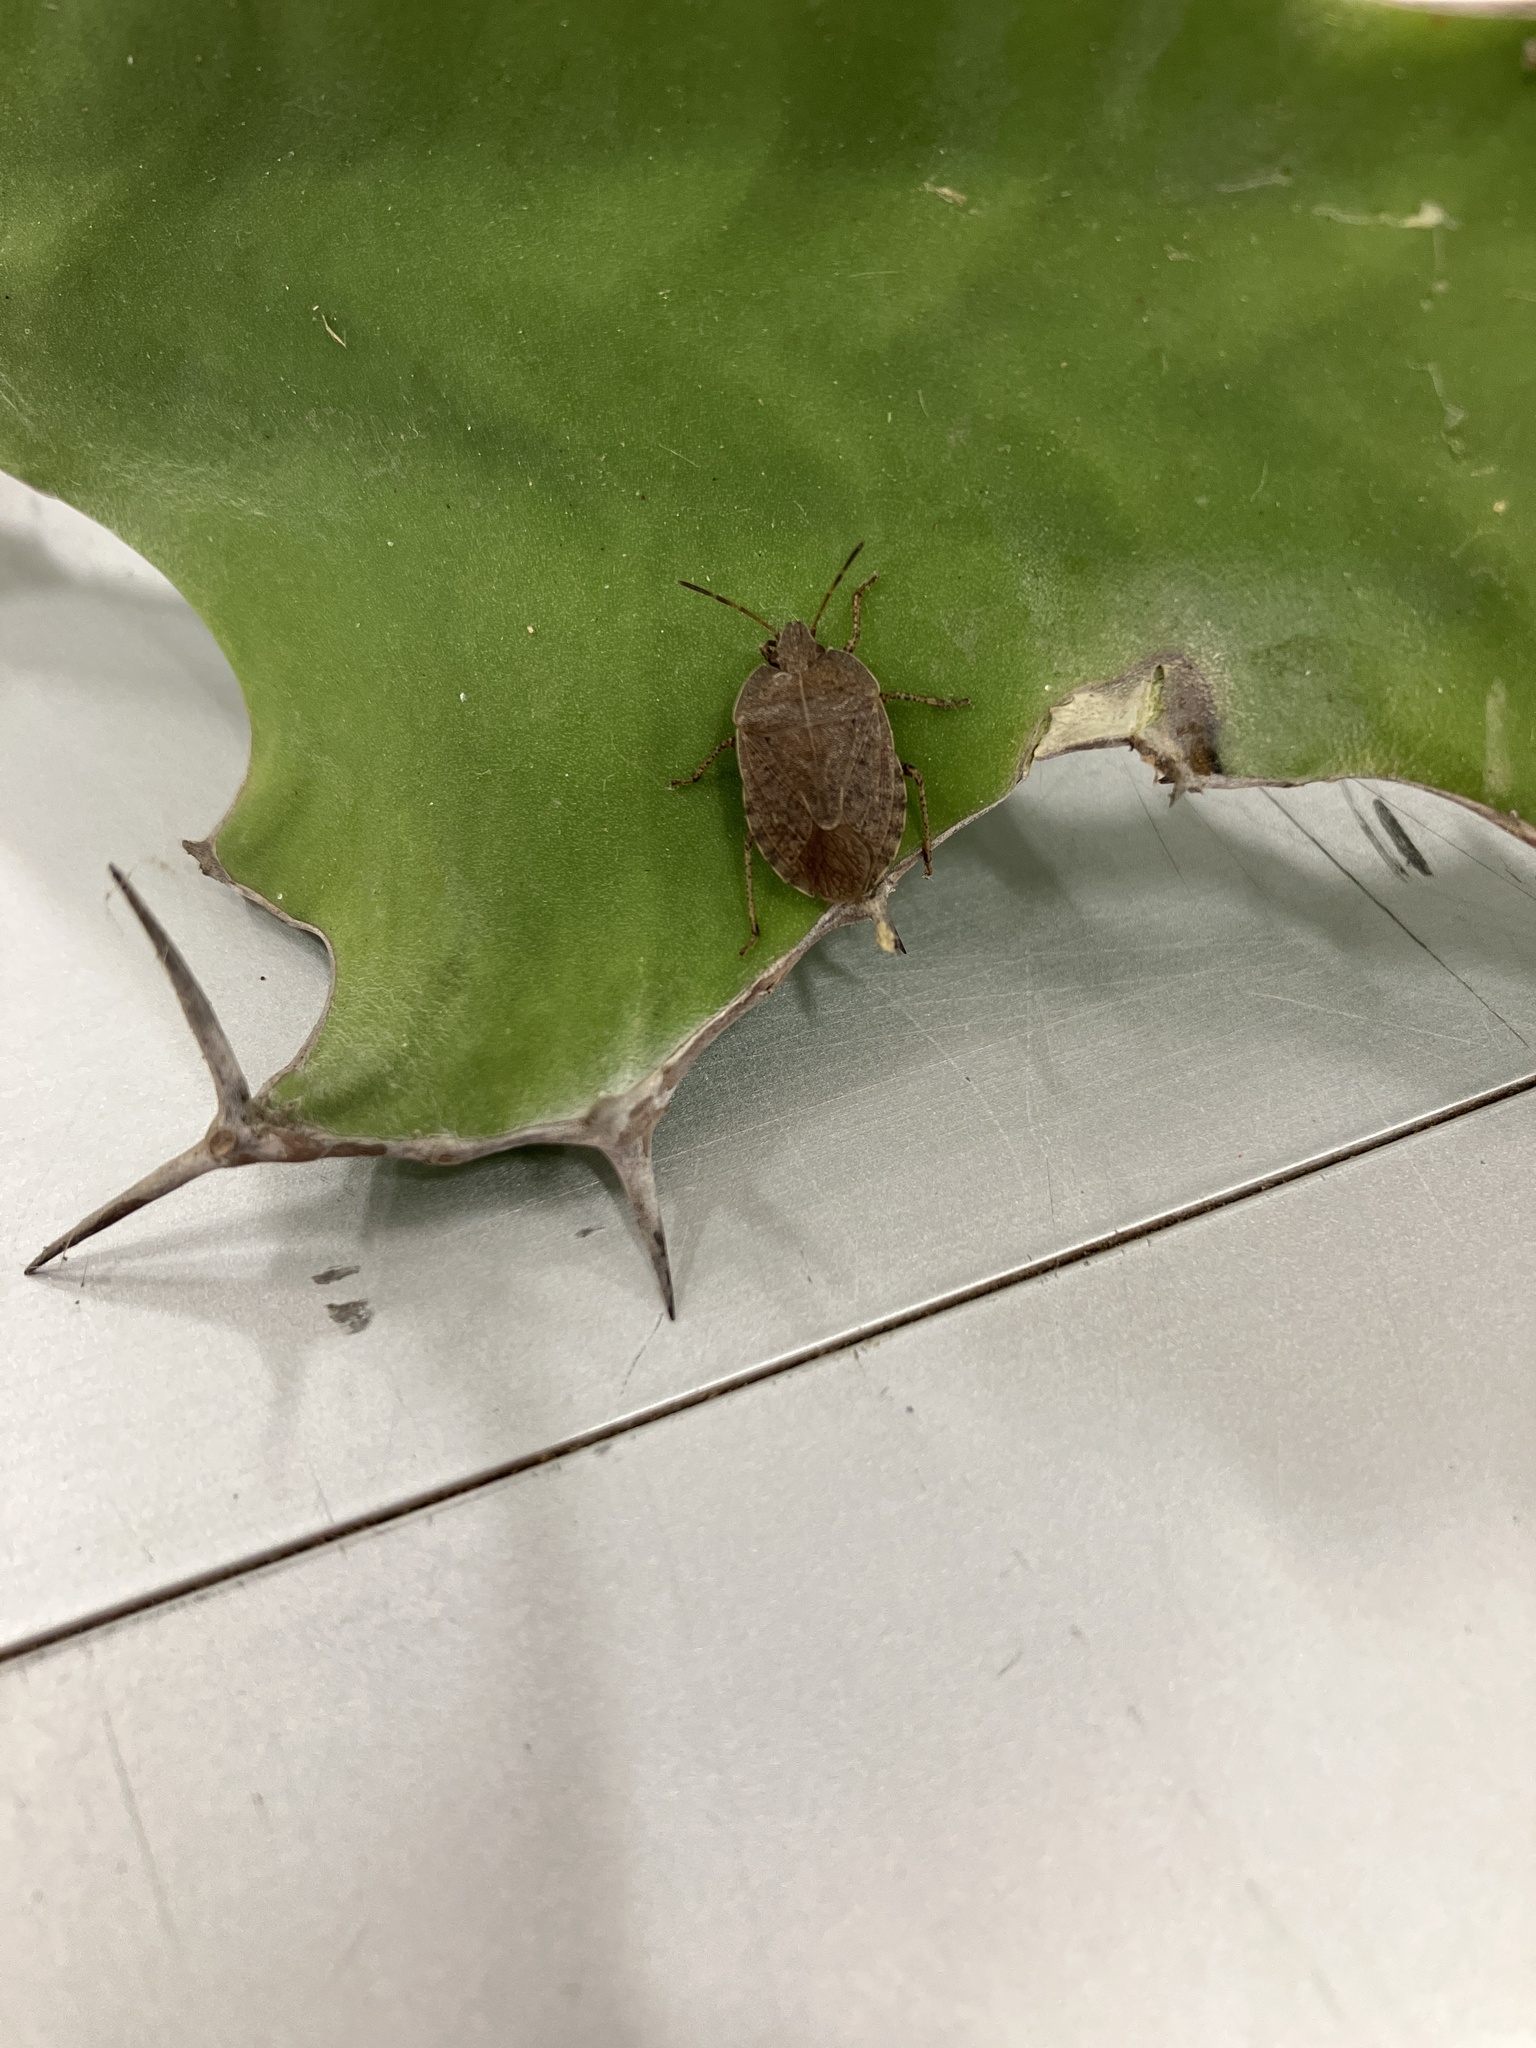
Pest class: stink_bug